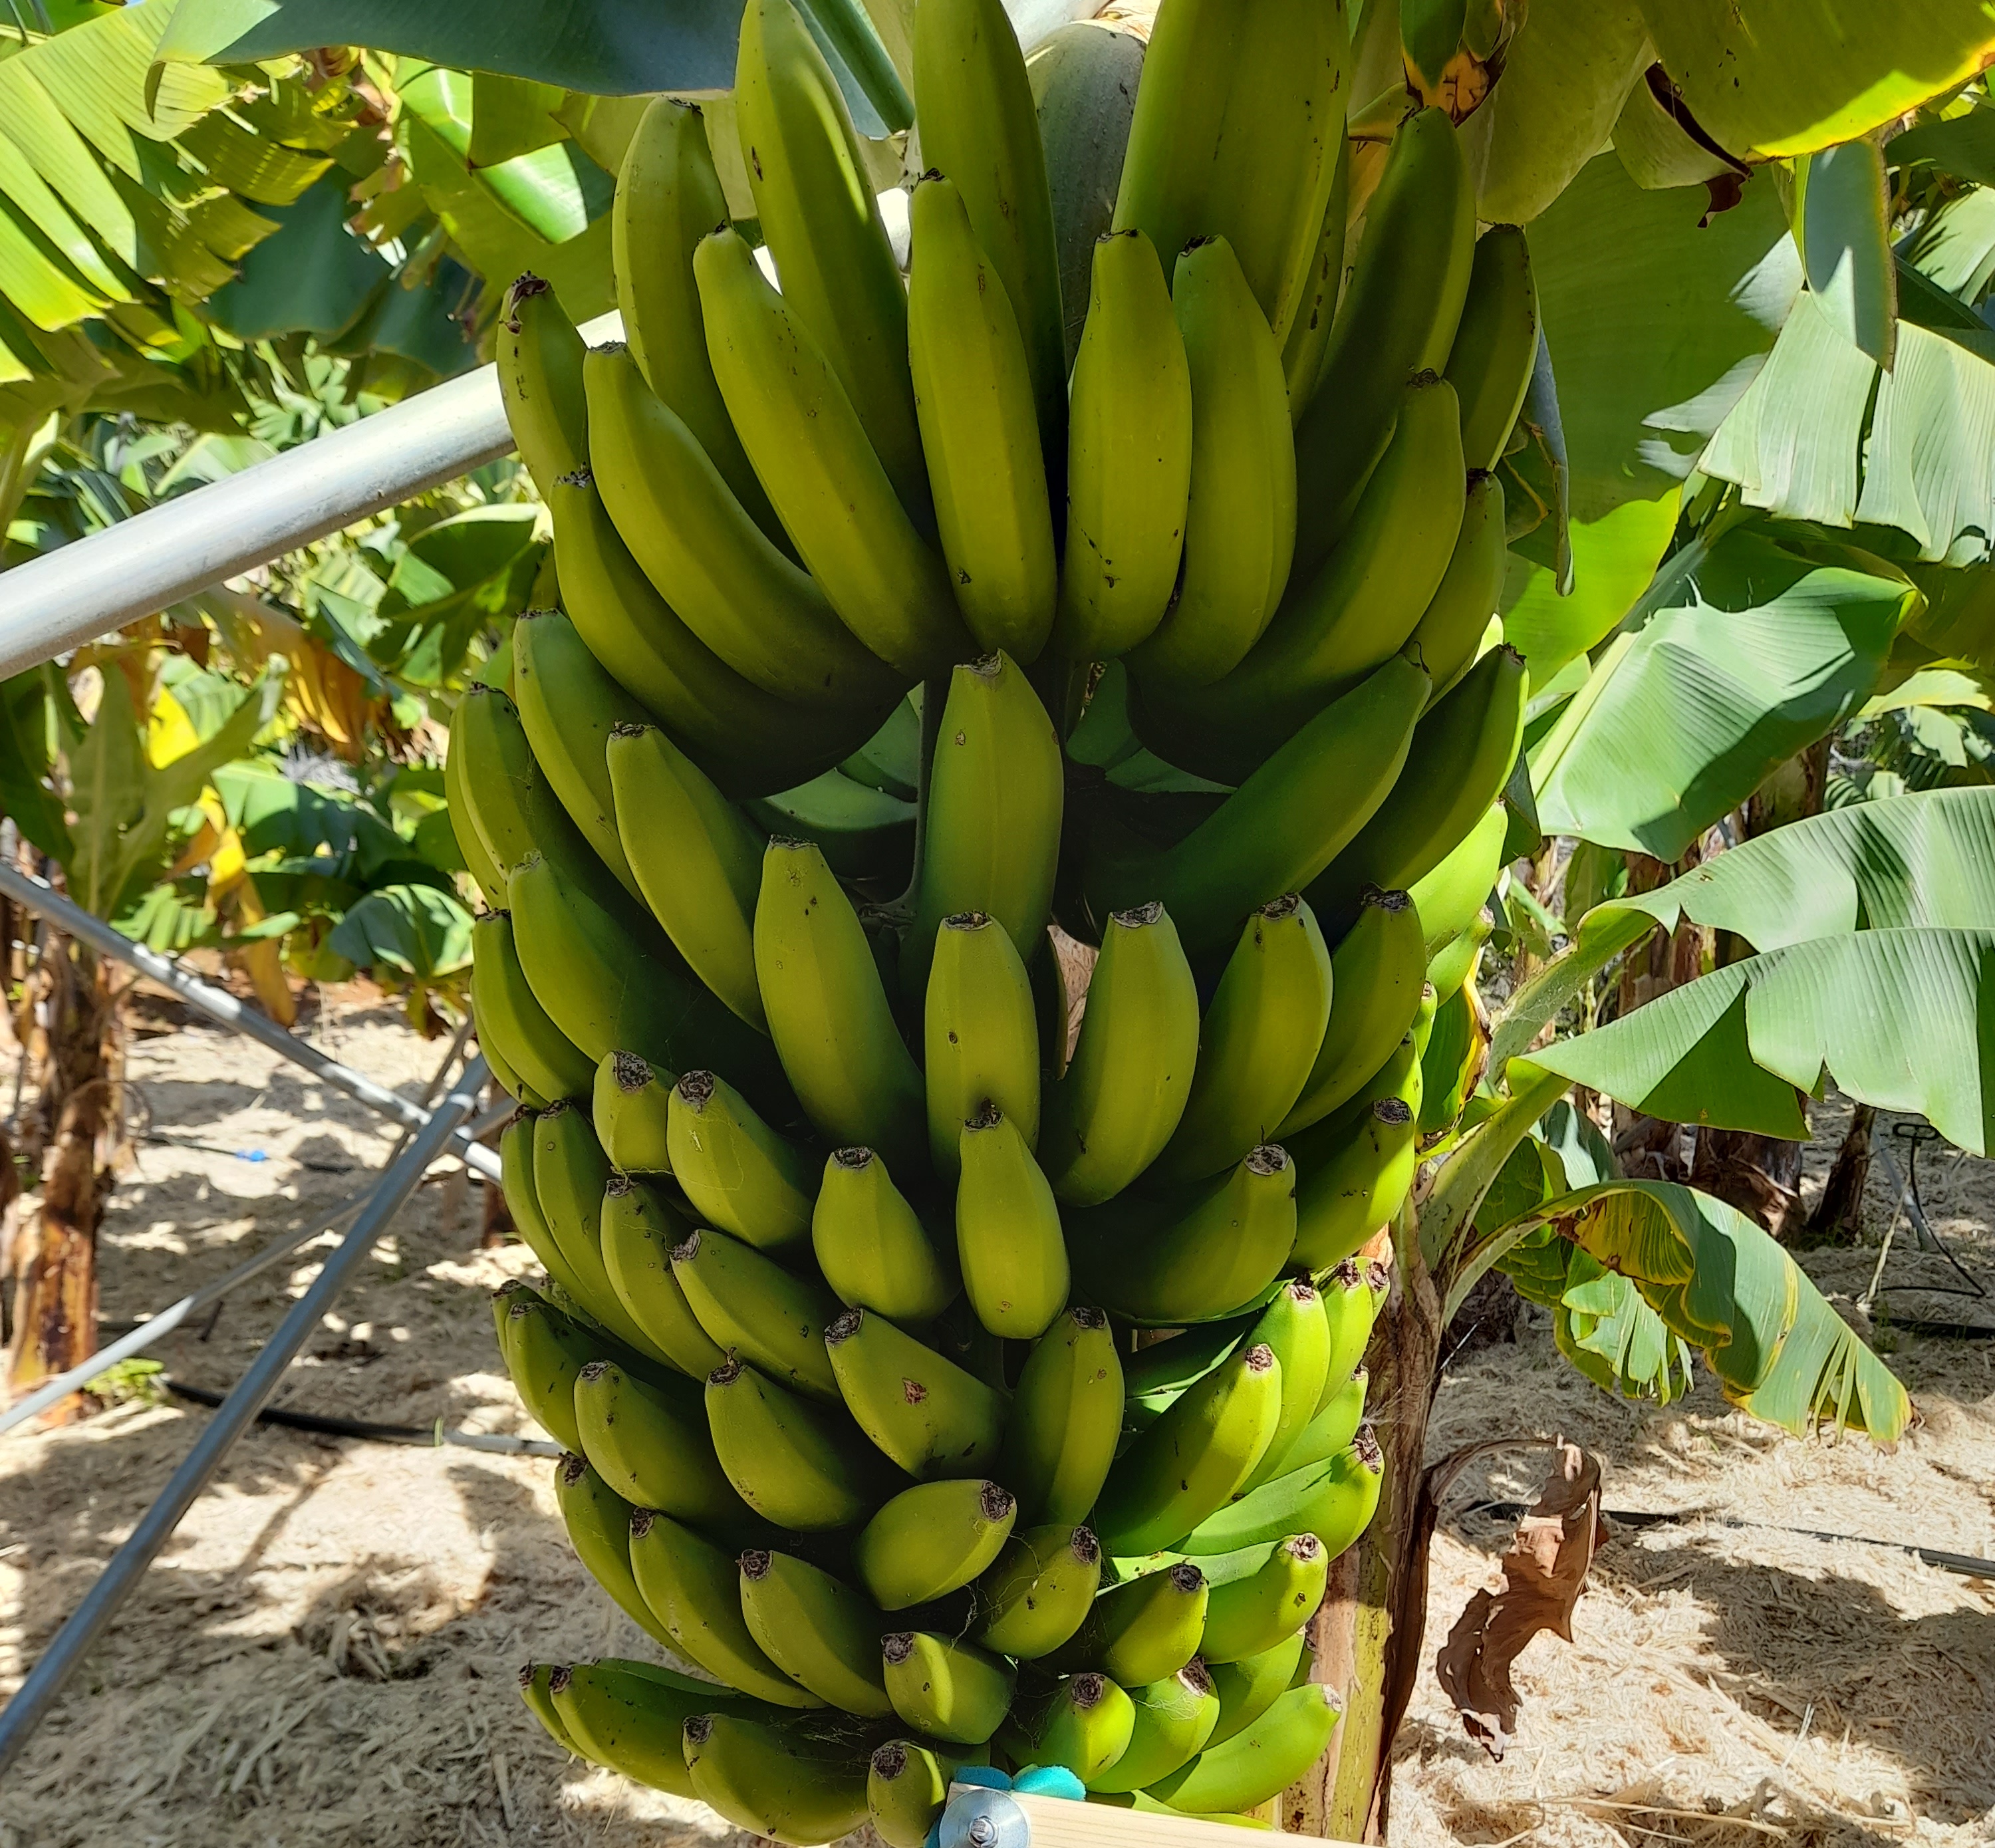
Label: Cut